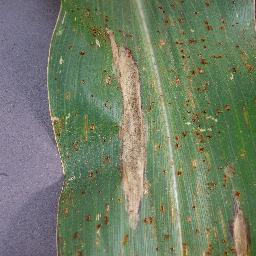
Label: Corn___Northern_Leaf_Blight